British attack on Berbera (1827)

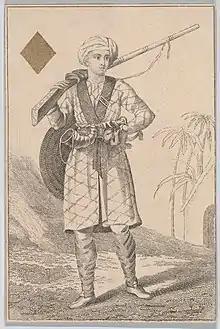
A Sepoy soldier

Following the battle the Sheikhs of the Habr Awal requested several days to gather other notables who were several days away from Berbera before an agreement could be concluded. The British initially insisted on 30,000 Spanish Dollars but upon the Sheikhs stating the fires in Berbera had cost the Habr Awal a significant amount of losses, agreed on an indemnity of 15,000 dollars to be paid in over three years in installments. The treaty settled the 1825 attack on the "Mary Anne" and gave the British the ability to trade safely in Berbera, and all ships flying the Union Jack would be afforded the same rights.